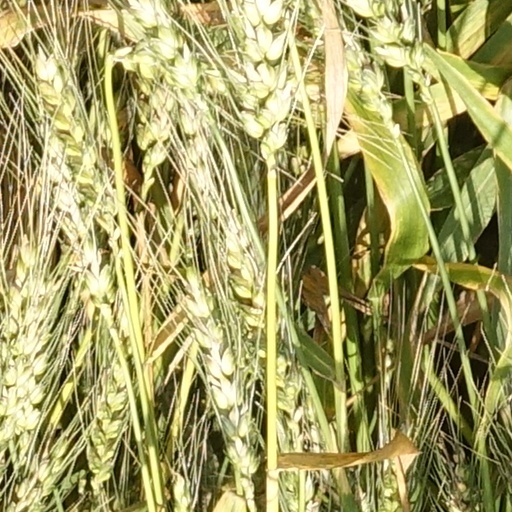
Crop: wheat